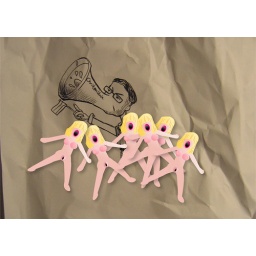
Hevig statement over de losgeslagen jongeren van tegenwoordig door de partijleider van de Christenunie.